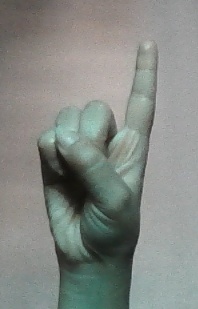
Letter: bb